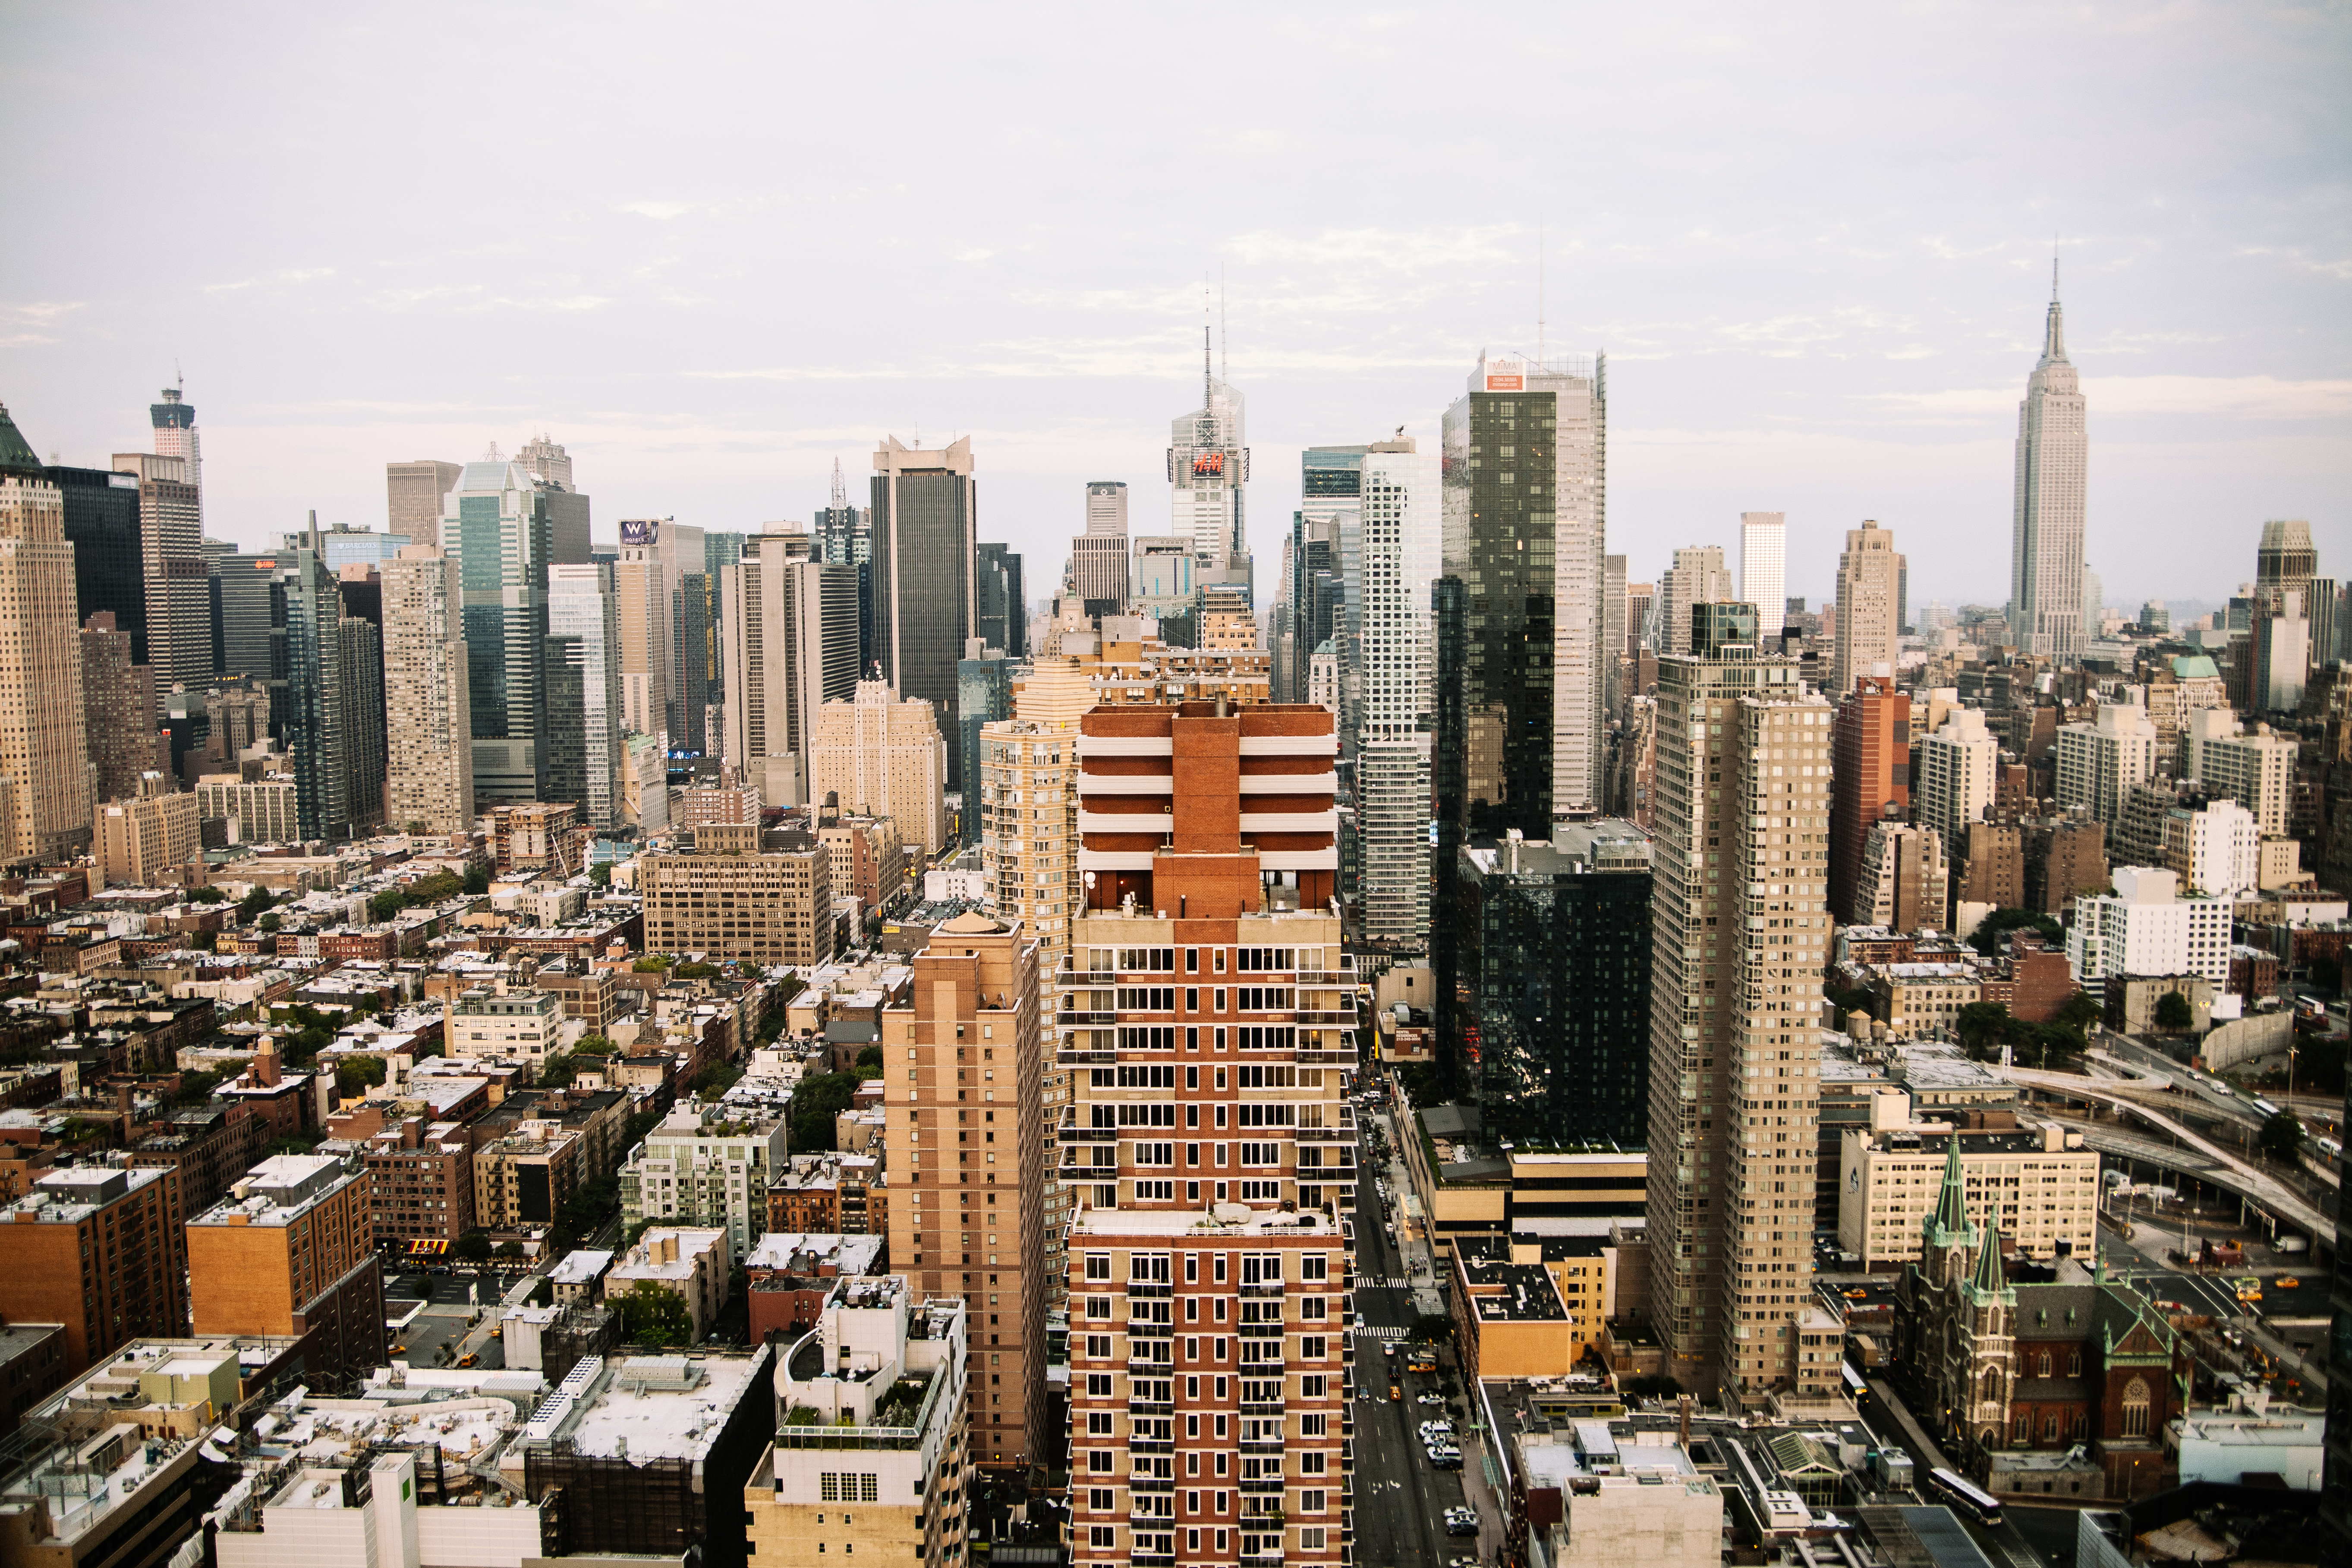
skyline, city, skyscraper, cityscape, downtown, tower block, skyscrapers, houses, metropolis, neighbourhood, aerial photography, high rises, urban area, residential area, geographical feature, human settlement, metropolitan area